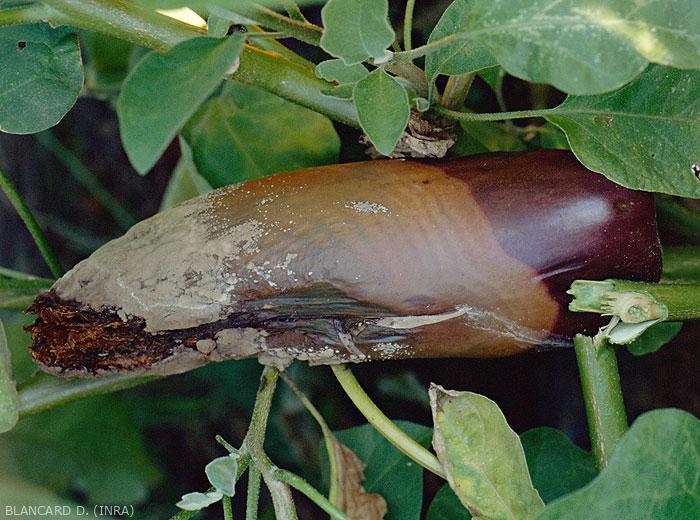
Plant: Eggplant
Disease: eggplant phomopsis fruit rot